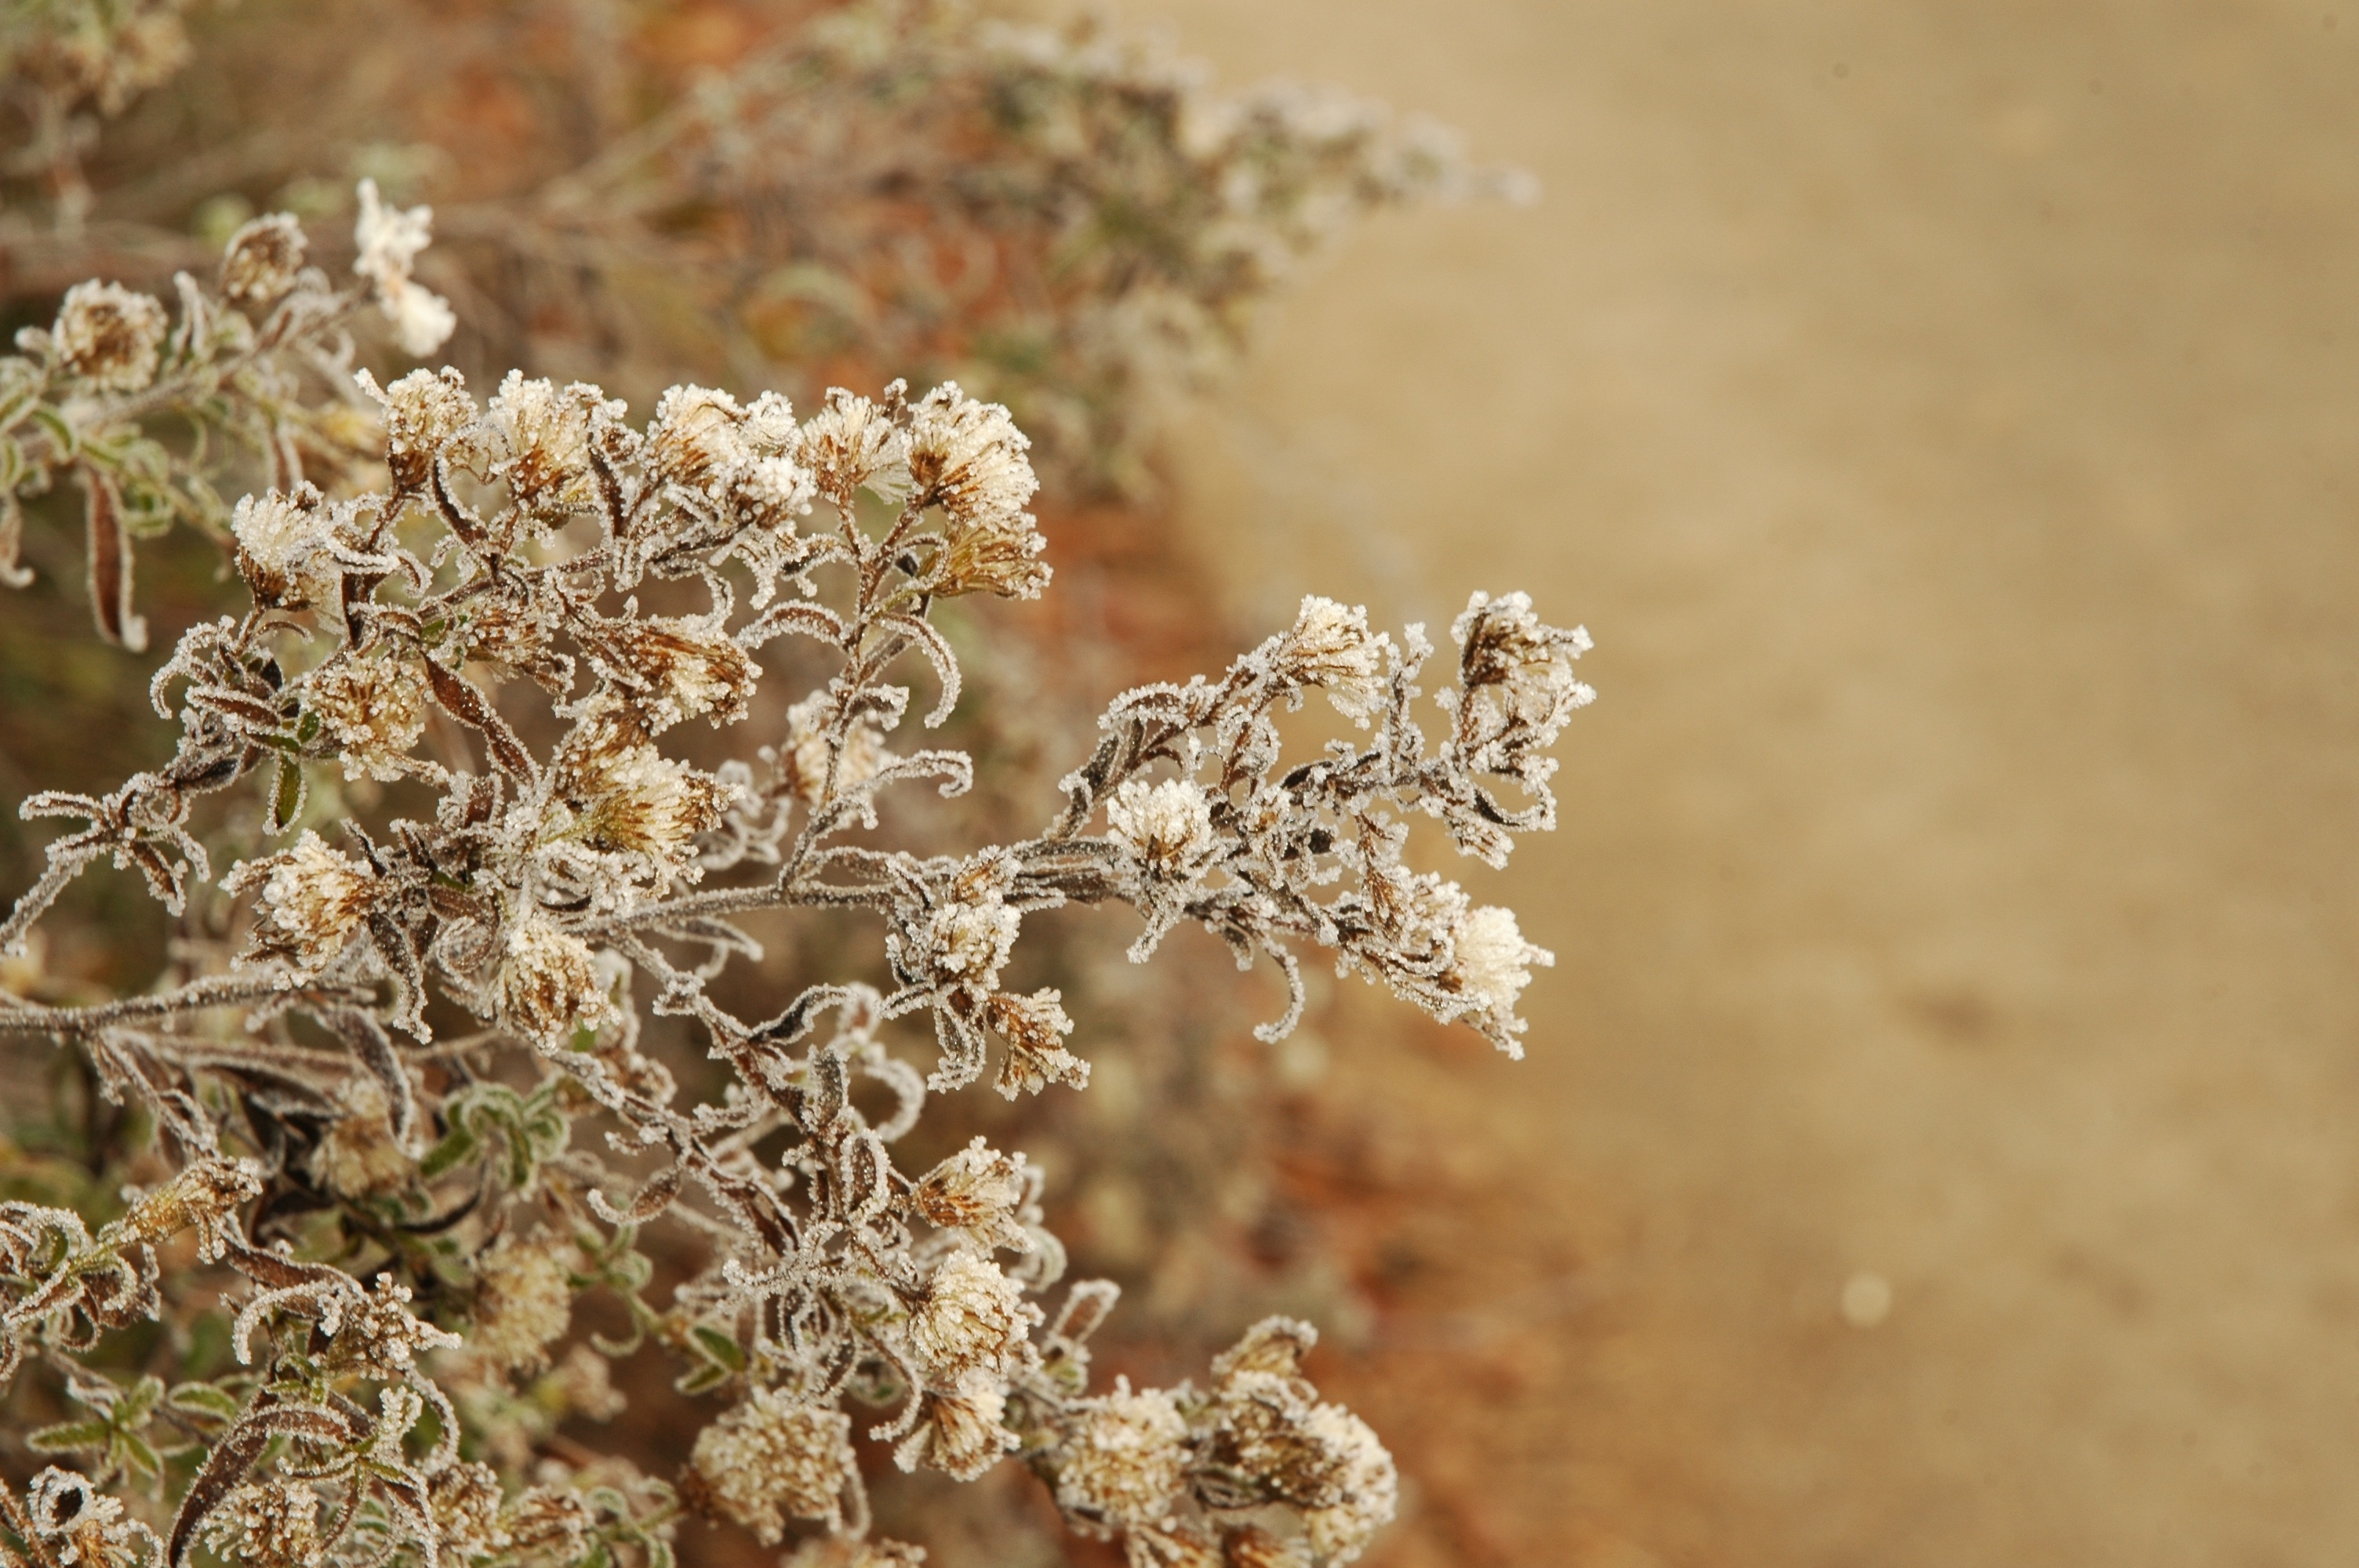
branch, blossom, cold, plant, leaf, flower, frost, spring, botany, frozen, flora, close up, icy, macro photography, flowering plant, cold weather, grass family, land plant